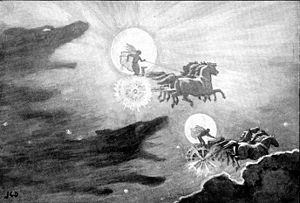
Månen i mytologi
Billede af Måne og Sol, der jages af ulvene Skoll og Hate.
I dette afsnit kan der læses om månen i nordisk mytologi.